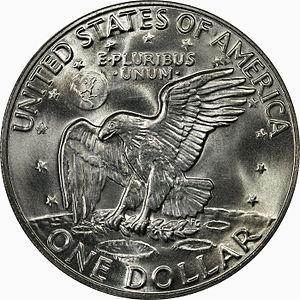
Le dollar Eisenhower est une pièce d'un dollar émise par la United States Mint entre 1971 et 1978. C'est la première pièce de cette valeur émise par la Mint depuis la pièce de 1 dollar américain Peace dont la frappe s'est terminée en 1935. Elle représente le général et président Dwight D. Eisenhower qui apparait sur l'avers. La pièce a été gravée par Frank Gasparro.